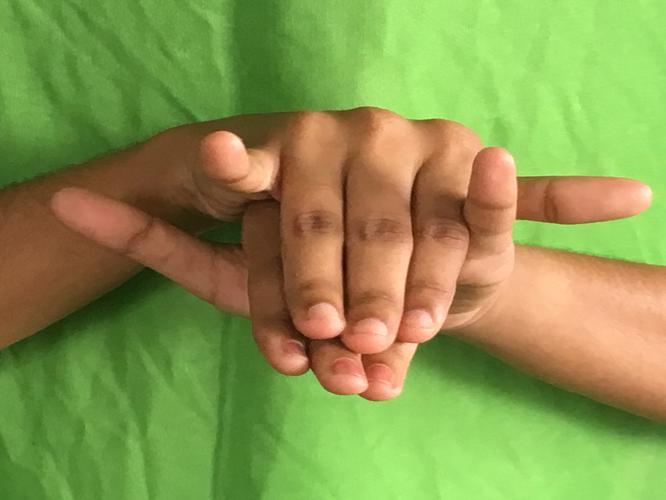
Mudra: Varaha
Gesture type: double_hand